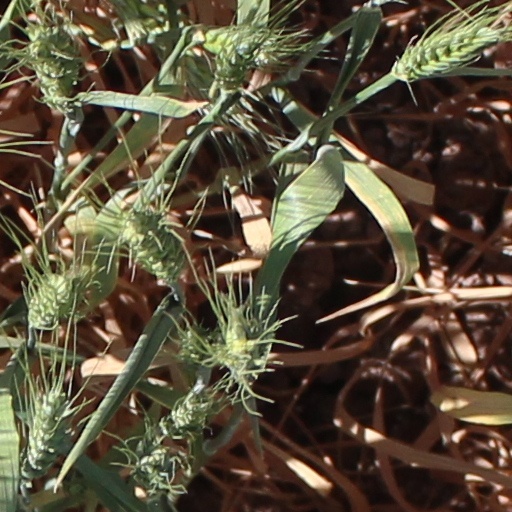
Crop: wheat